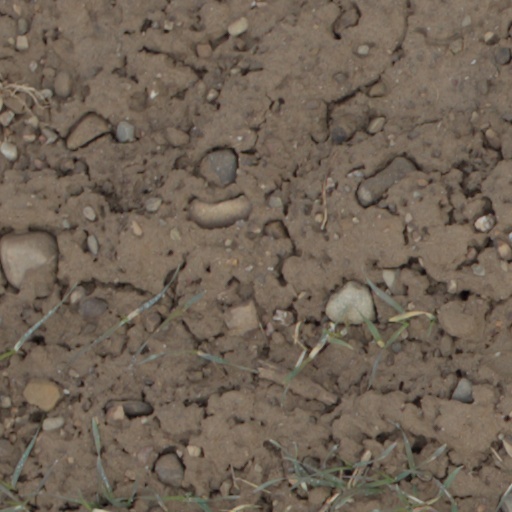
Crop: wheat